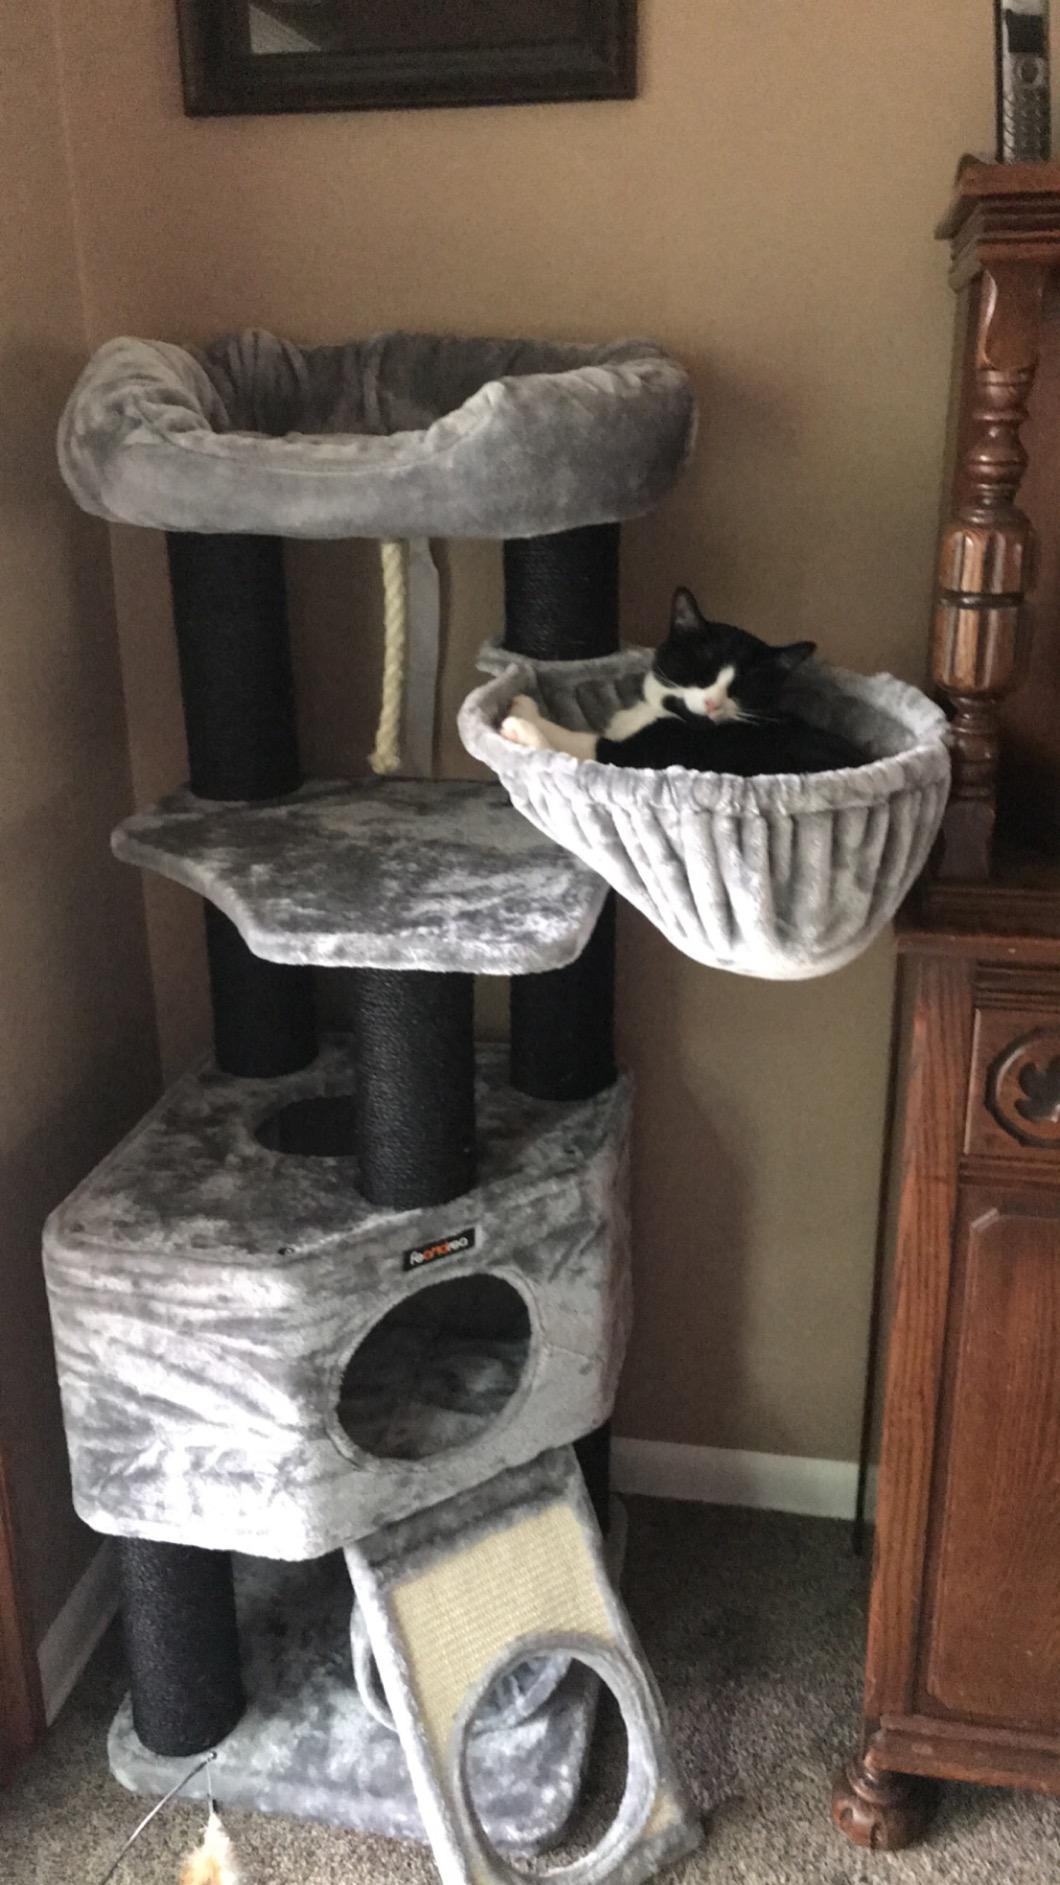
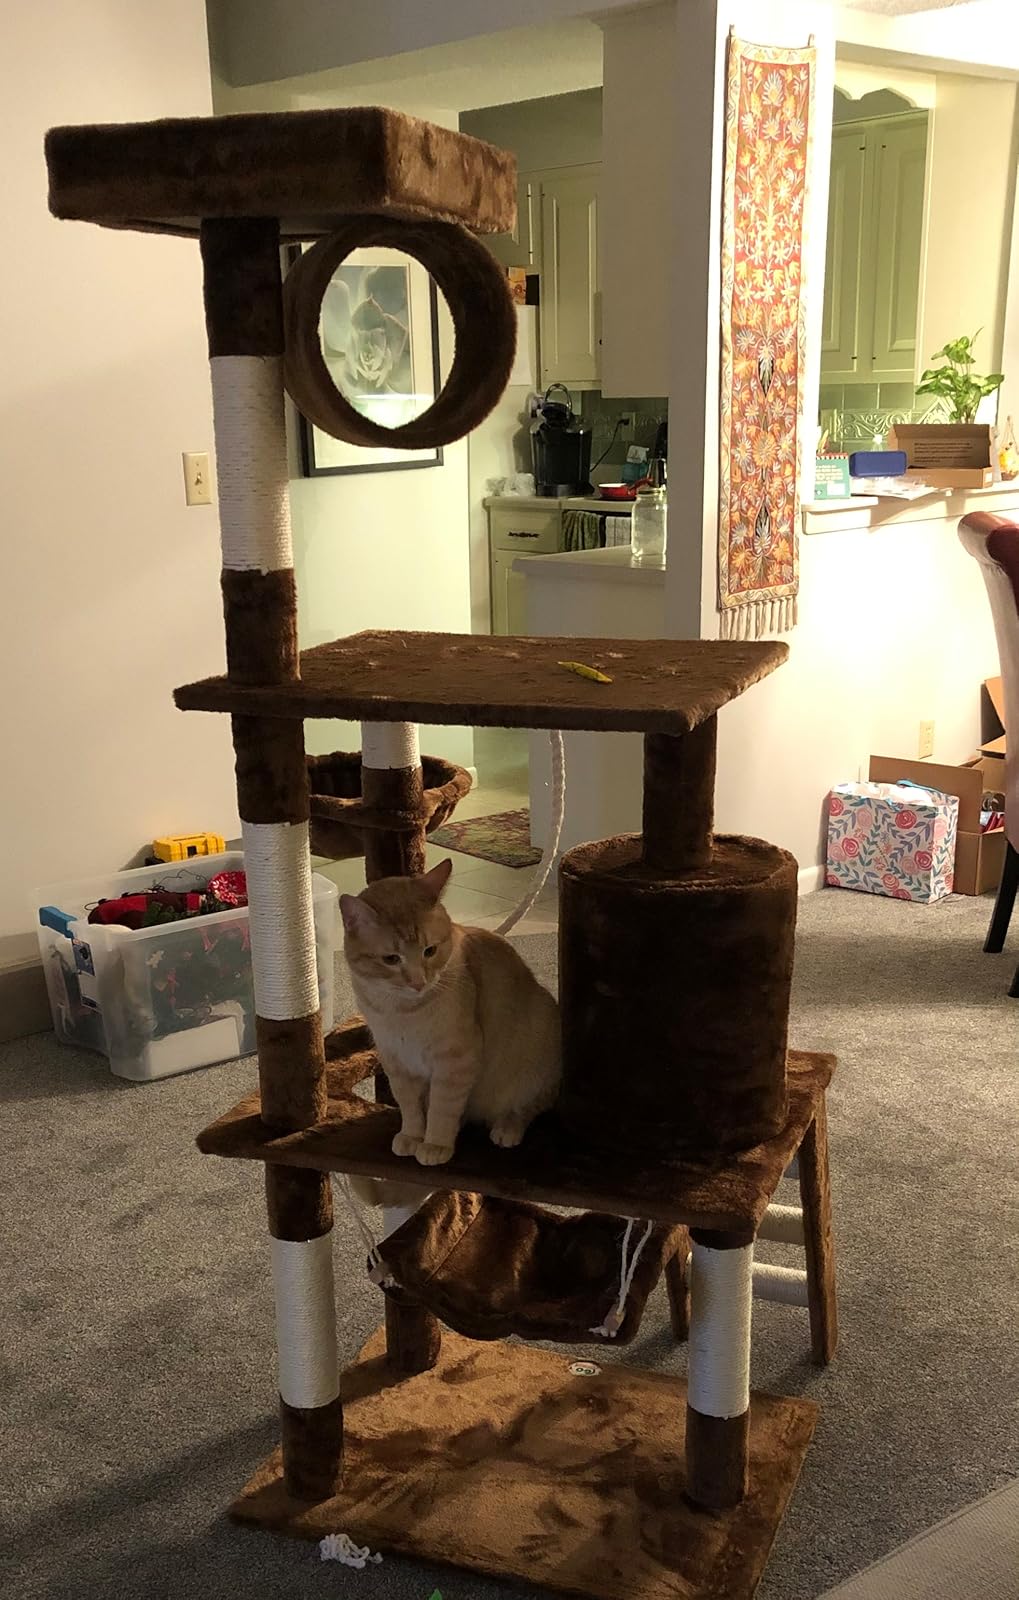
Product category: items_cat tree
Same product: no